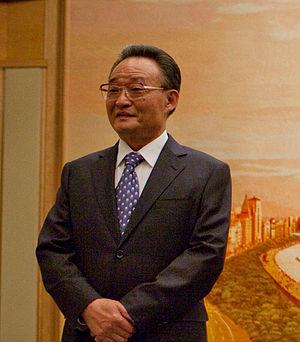
Wu Bangguo, né en juillet 1941 dans le district de Feidong, province de l'Anhui, est un homme politique chinois.